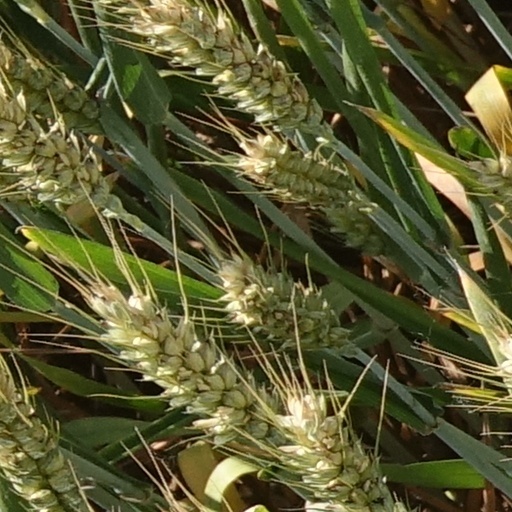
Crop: wheat